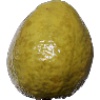
Label: Guava 1